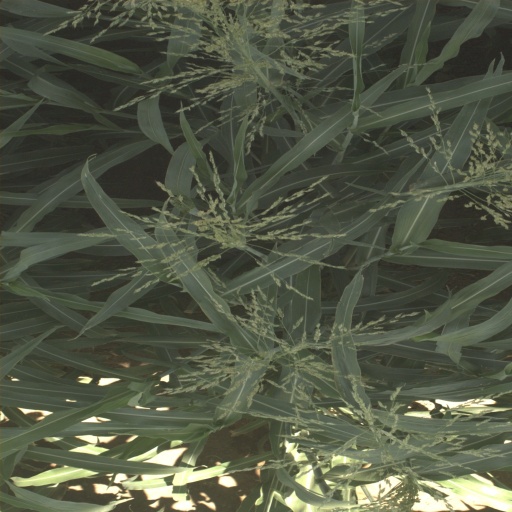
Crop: sorghum